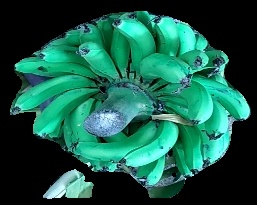
Variety: pachbale
Grade: grade3